Culture of Sydney

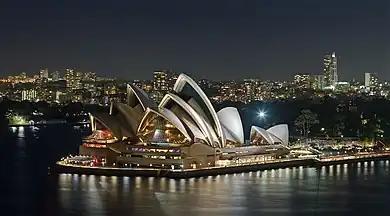
Sydney Opera House, one of the most visited concert halls in the world, illuminated at night

The cultural life of Sydney is dynamic and multicultural. Many of the individual cultures that make up the Sydney mosaic are centred on the cultural, artistic, ethnic, linguistic and religious communities formed by waves of immigration. Sydney is a major global city with a vibrant scene of musical, theatrical, visual, literary and other artistic activity.